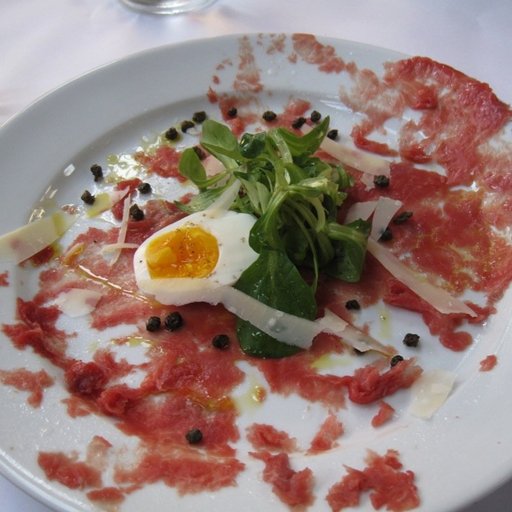
Label: beef_carpaccio